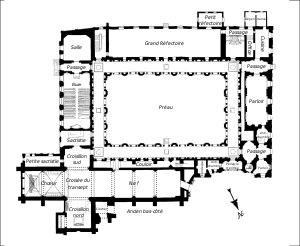
L'abbaye Saint-Vincent de Senlis est une ancienne abbaye de chanoines réguliers de saint Augustin à Senlis. Elle a été fondée en 1065 par la reine Anne de Kiev, probablement en relevant de ses ruines une ancienne abbaye dont l'histoire n'a pas laissé de traces. L'abbaye est placée sous les vocables de saint Jean-Baptiste et saint Vincent de Saragosse, qui n'est donc que le second patron pendant les premières décennies. Aucun élément en élévation ne subsiste de la première abbaye. L'église abbatiale actuelle fut édifiée pendant la seconde moitié du XIIᵉ siècle par le même atelier qui travaillait sur le chantier de la cathédrale Notre-Dame de Senlis. L'architecture est sobre, et montre encore des influences romanes, mais dans son ensemble, l'abbatiale appartient à la première période gothique. Avec un vaisseau central de 47 m de longueur et un clocher élancé culminant à 41 m, elle est de dimensions considérables. Pendant son premier siècle d'existence notamment, l'abbaye est très prospère.